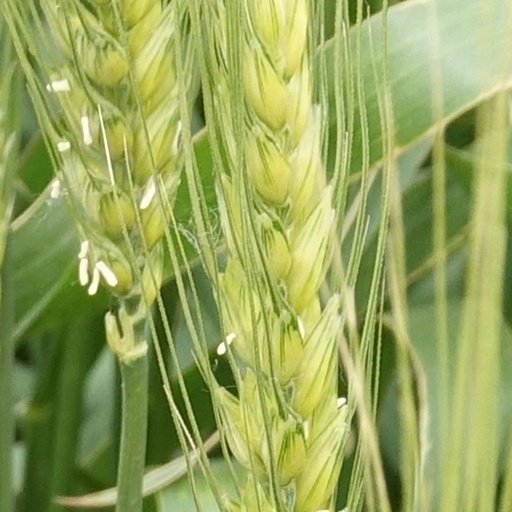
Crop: wheat